Río Roma

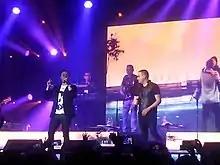
Río Roma performing in Tampico in 2016

From 1997 until 2002, José Luis was member of Mexican boy band Ciao Mama, with whom he recorded two albums: "Ciao Mama" in 1999, and "Puntos Suspensivos..." in 2001, both under EMI Music México.